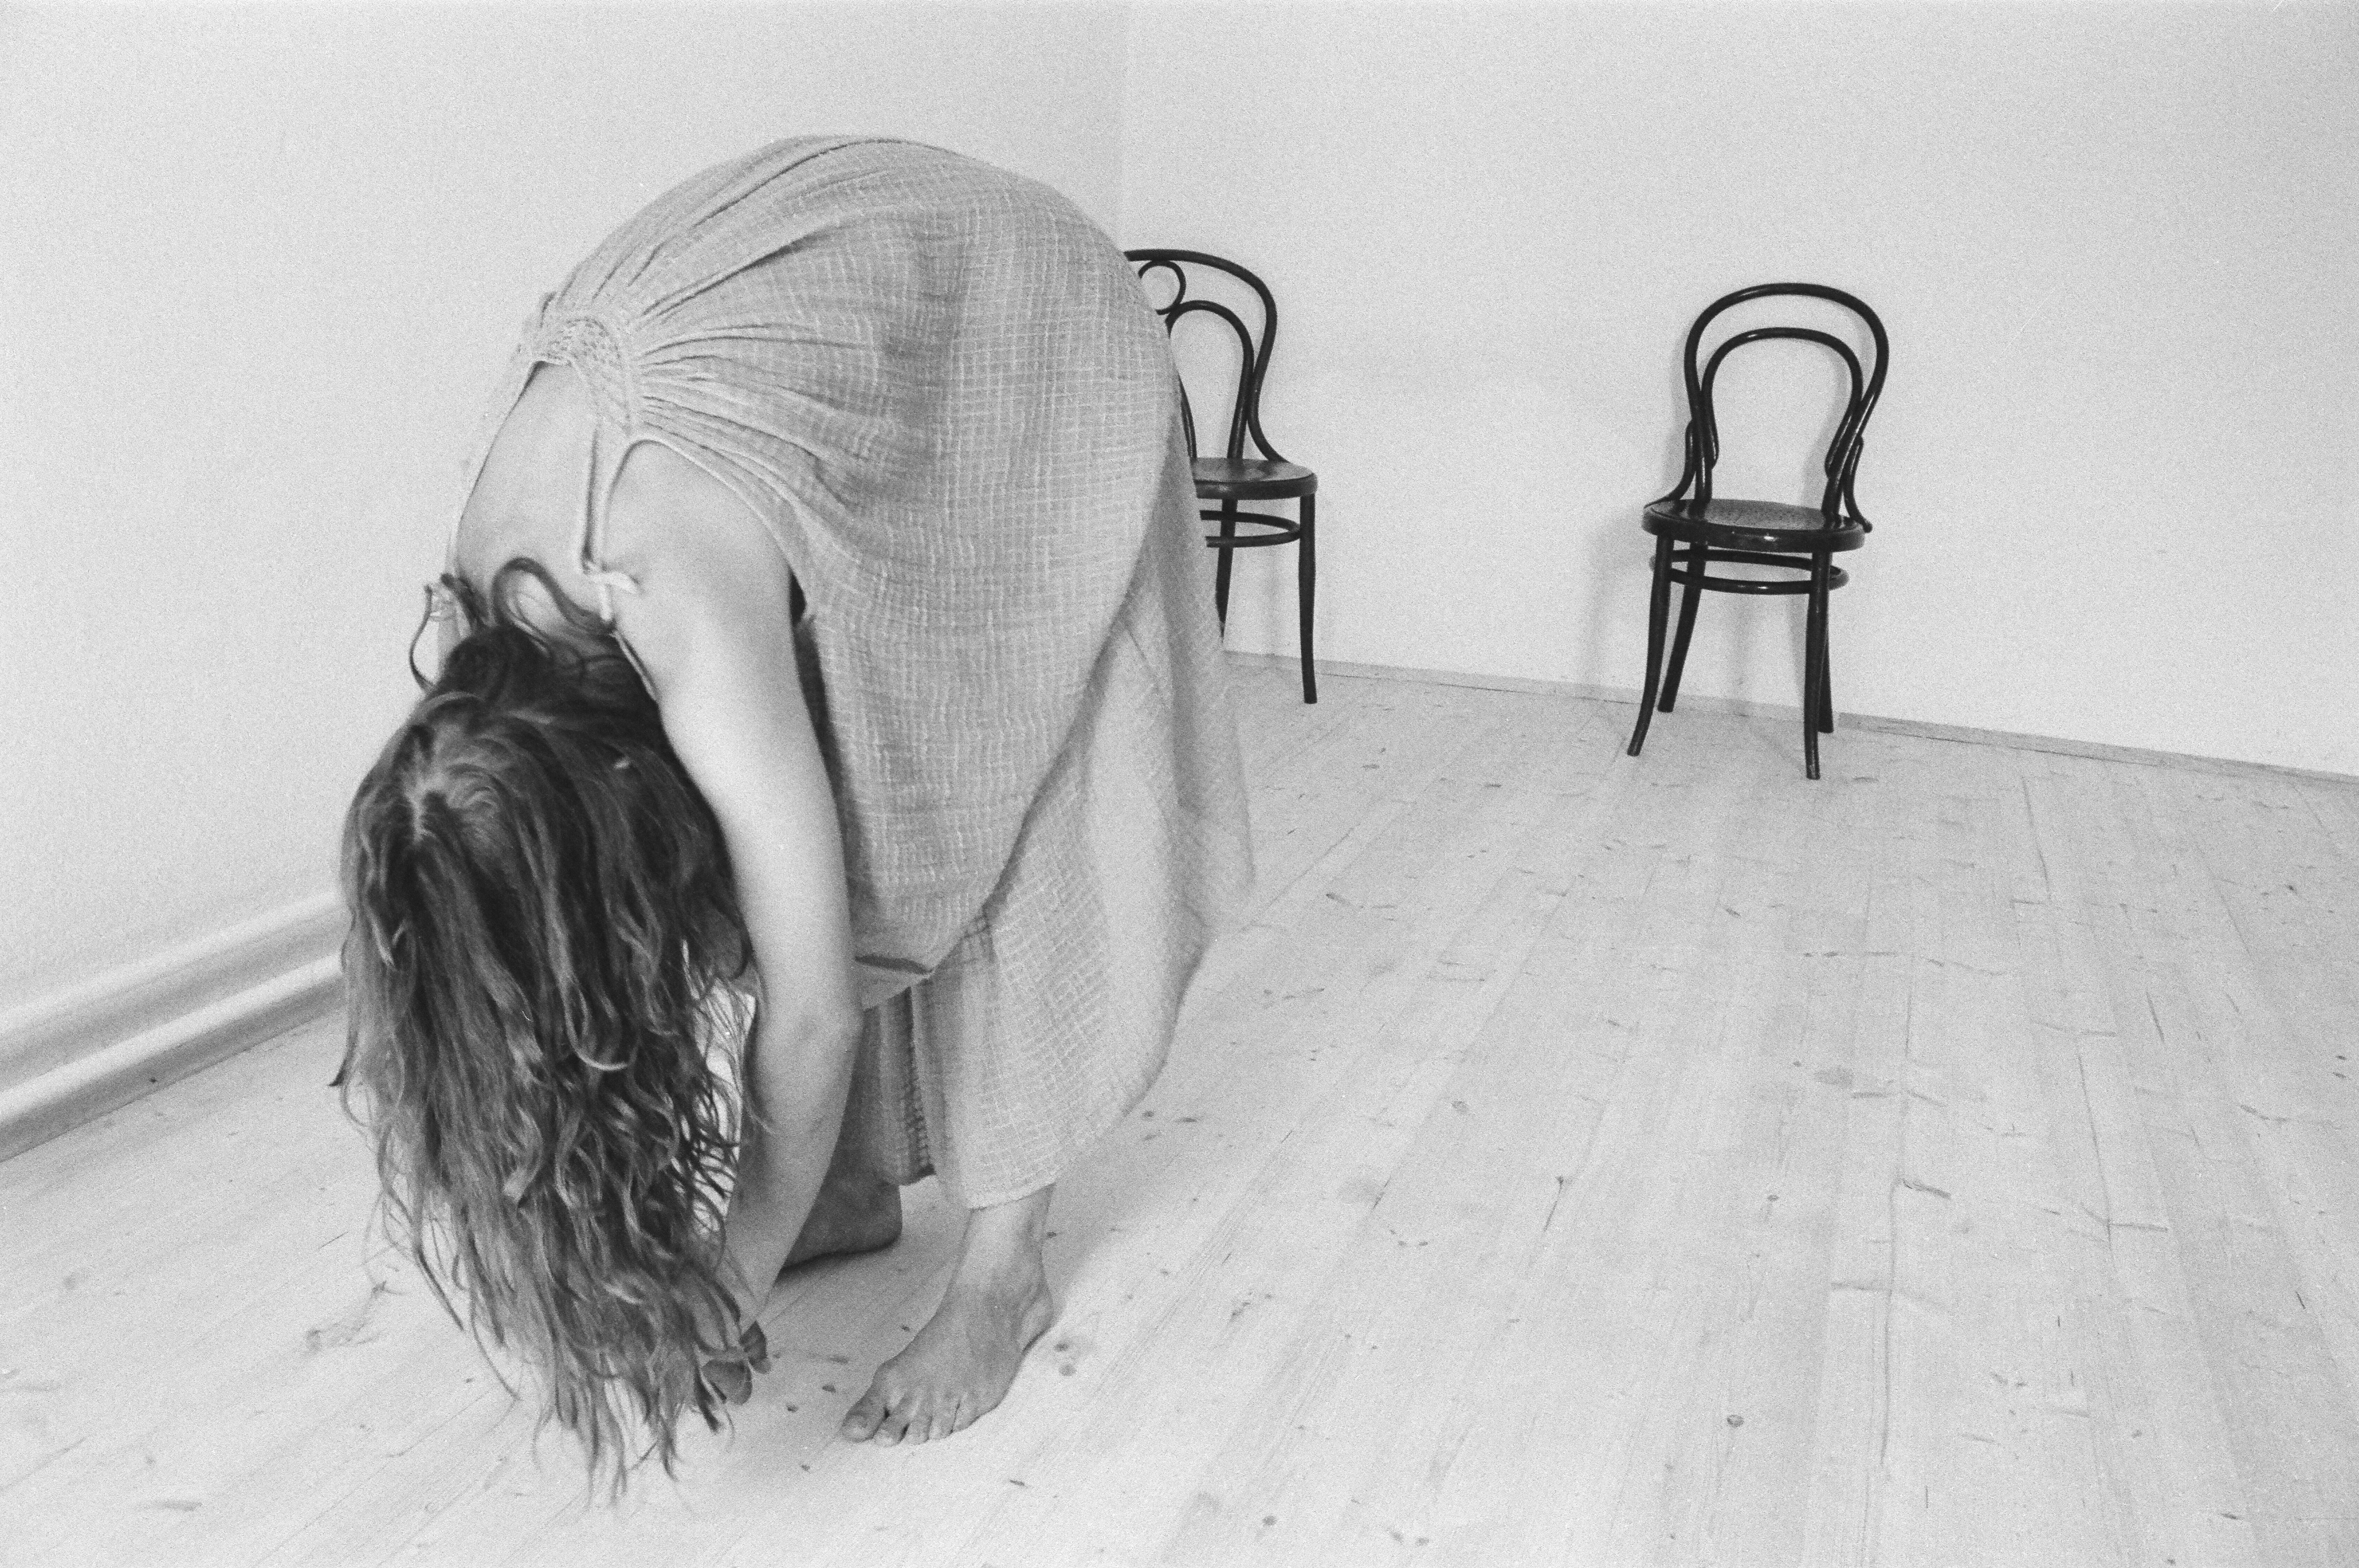
dance, liberation, freedom, emotion, feeling, expression, emotional expression, power, energy, therapy, wellness, sports, psyche, woman, women, sexy, erotic, body, photos, natural, female, feminine, girl, girls, erotics, hot girl, model, skin, leg, legs, foot, barefoot, feet, hand, hands, thigh, thighs, hair, long hair, black and white, monochrome, fine art, fine art photography, love, temptation, tenderness, beauty, beautiful, chair, chairs, room, wooden floor, bodyparts, movement, analog photography, intimacy, intimate, birth, flying, yoga, relaxation, meditation, sadness, sad, lonely, loneliness, crying, tears, depression, dress, garment, gown, hairstyle, wood, comfort, floor, flooring, back, wood flooring, hardwood, laminate flooring